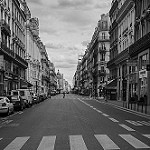
Label: street